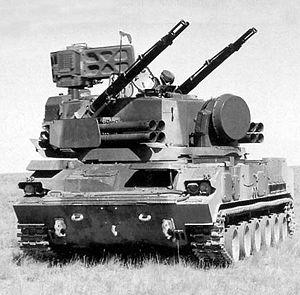
Une batterie de missiles sol-air est un système de défense antiaérienne composé de missiles sol-air, montés en batterie, et comprenant également tous les systèmes de détection, d'acquisition et de contrôle de tir qui y sont associés. Ce système comprend également la source d'énergie alimentant le système et du matériel d'entretien, ainsi que des munitions supplémentaires.